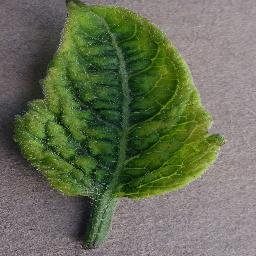
Label: Tomato___Tomato_Yellow_Leaf_Curl_Virus